Rickman Motorcycles

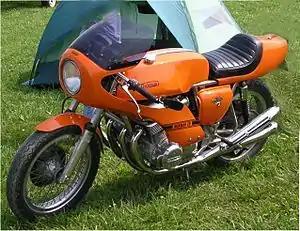
Rickman Honda CR750

Rickman Motorcycles was a British, independent motorcycle chassis constructor established by brothers Derek and Don Rickman. The firm manufactured motorcycles from until .